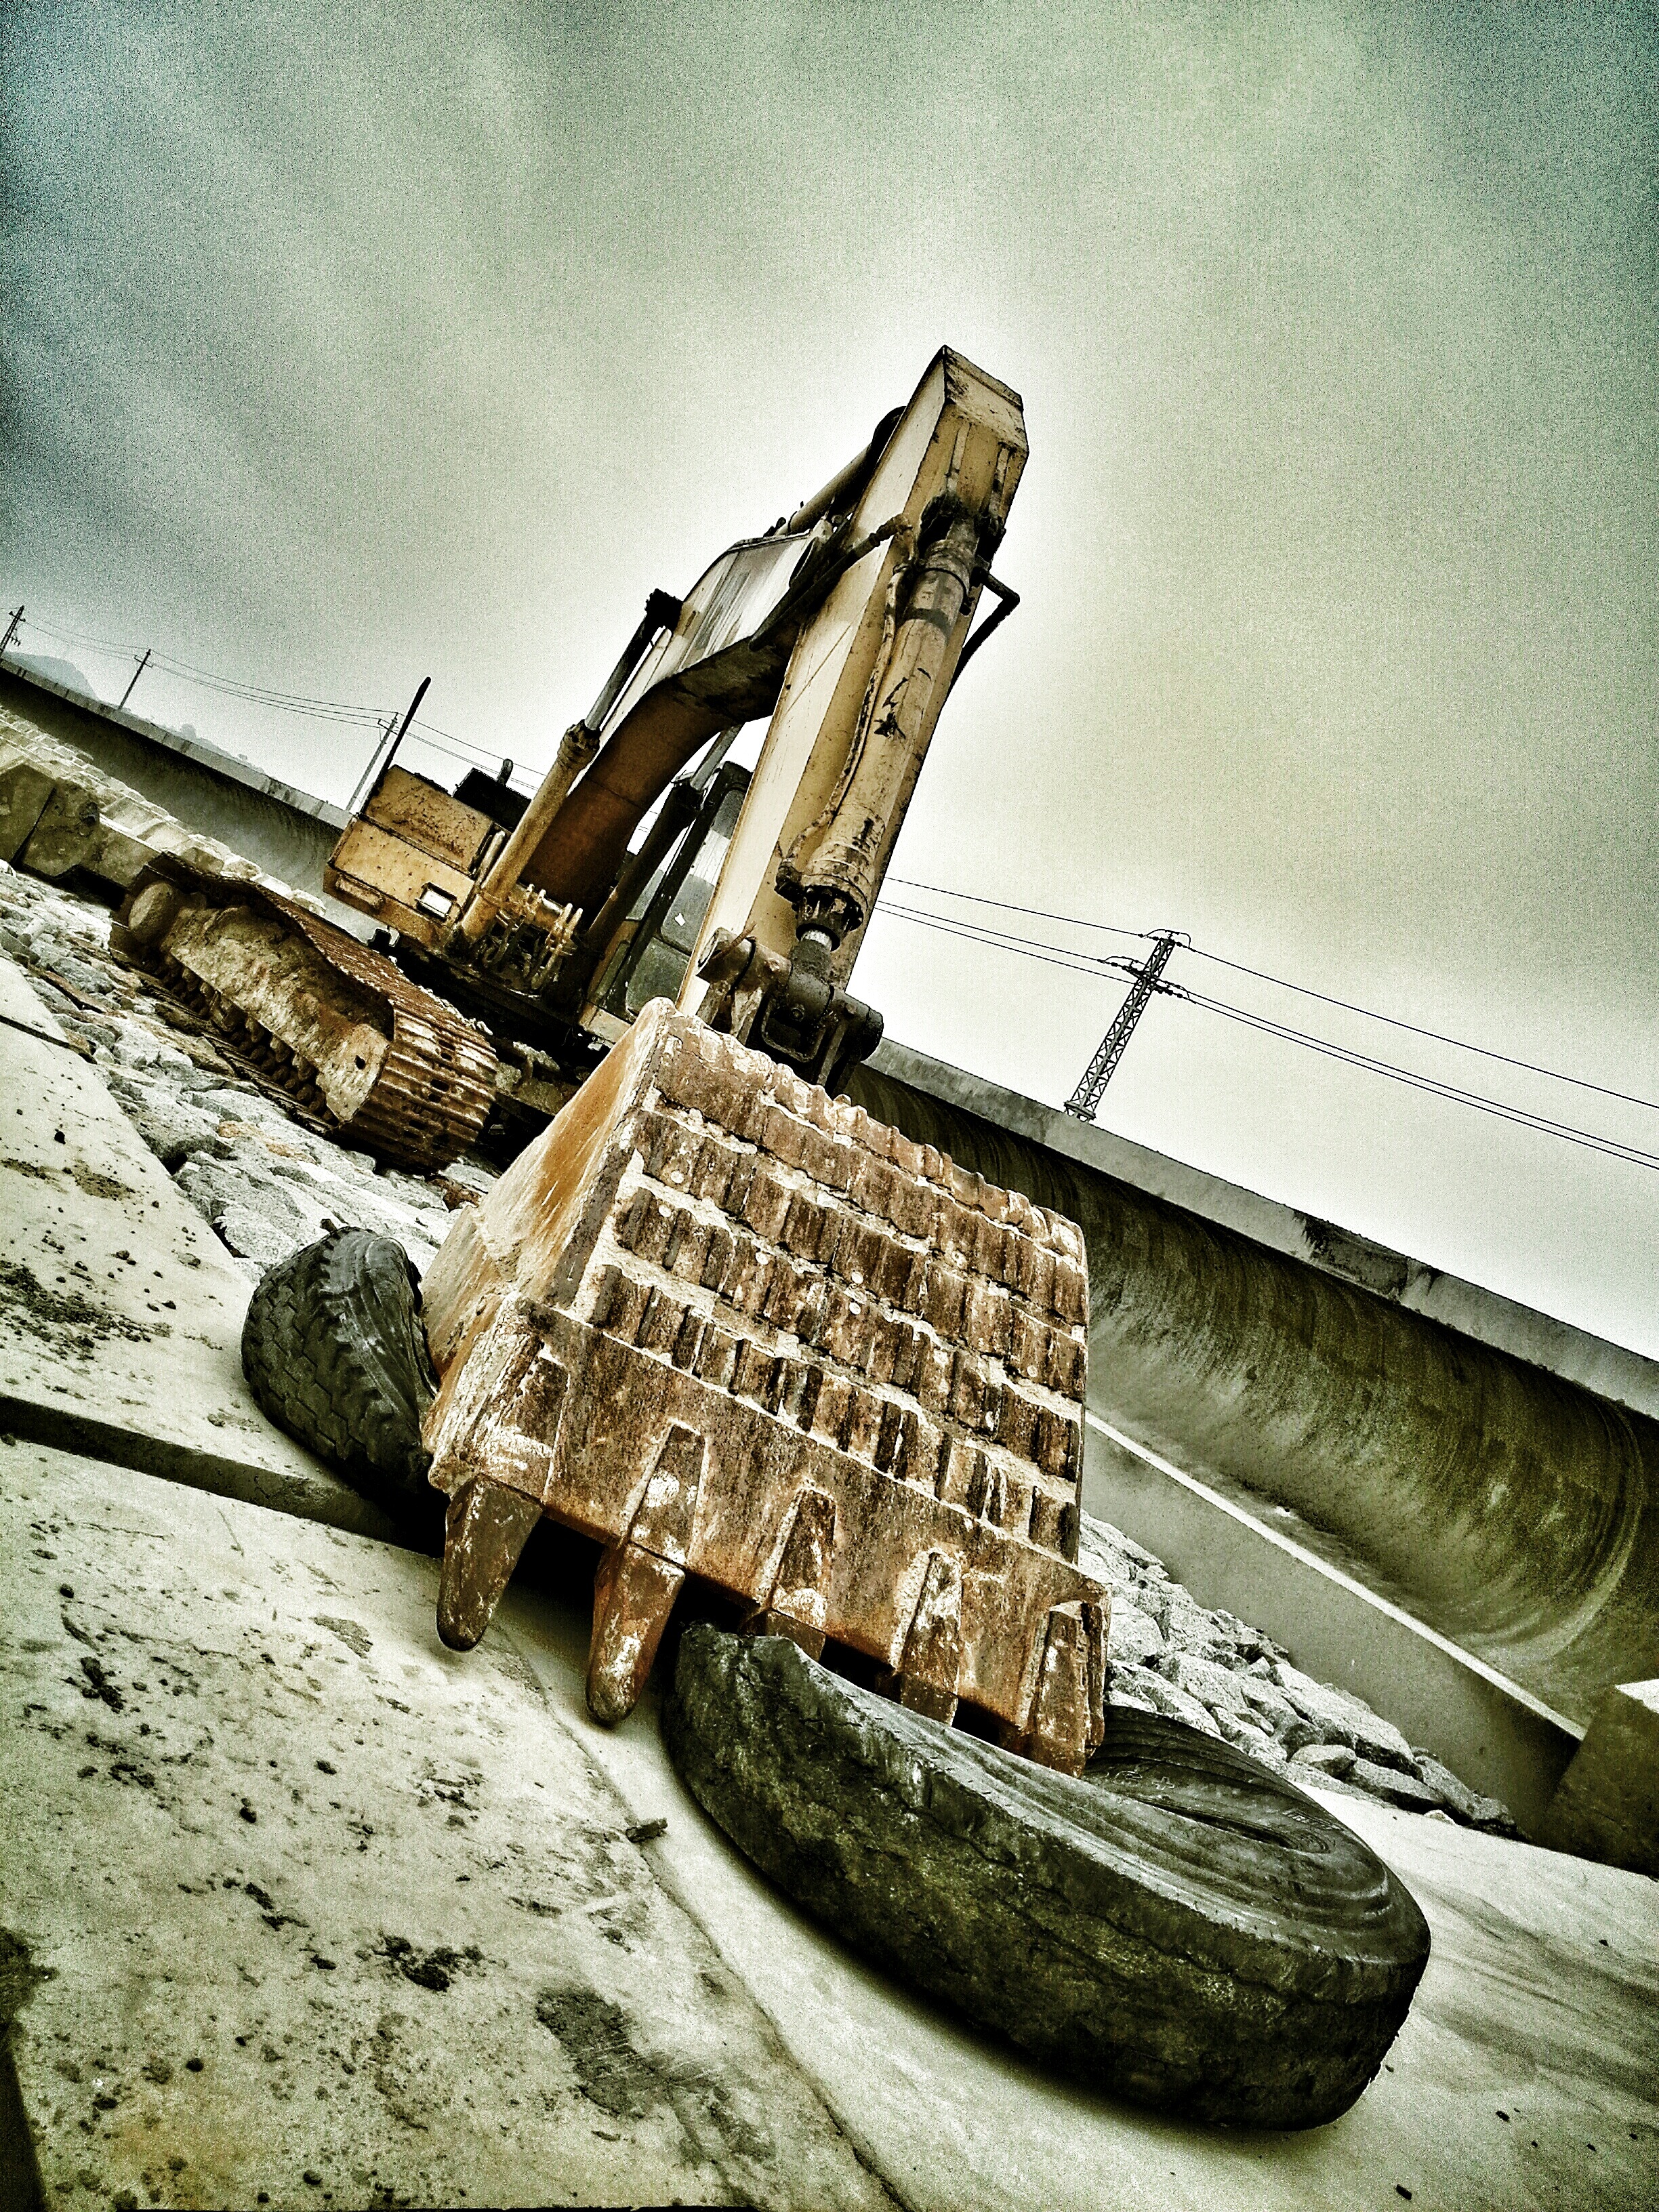
vehicle, industrial, machinery, art, excavator